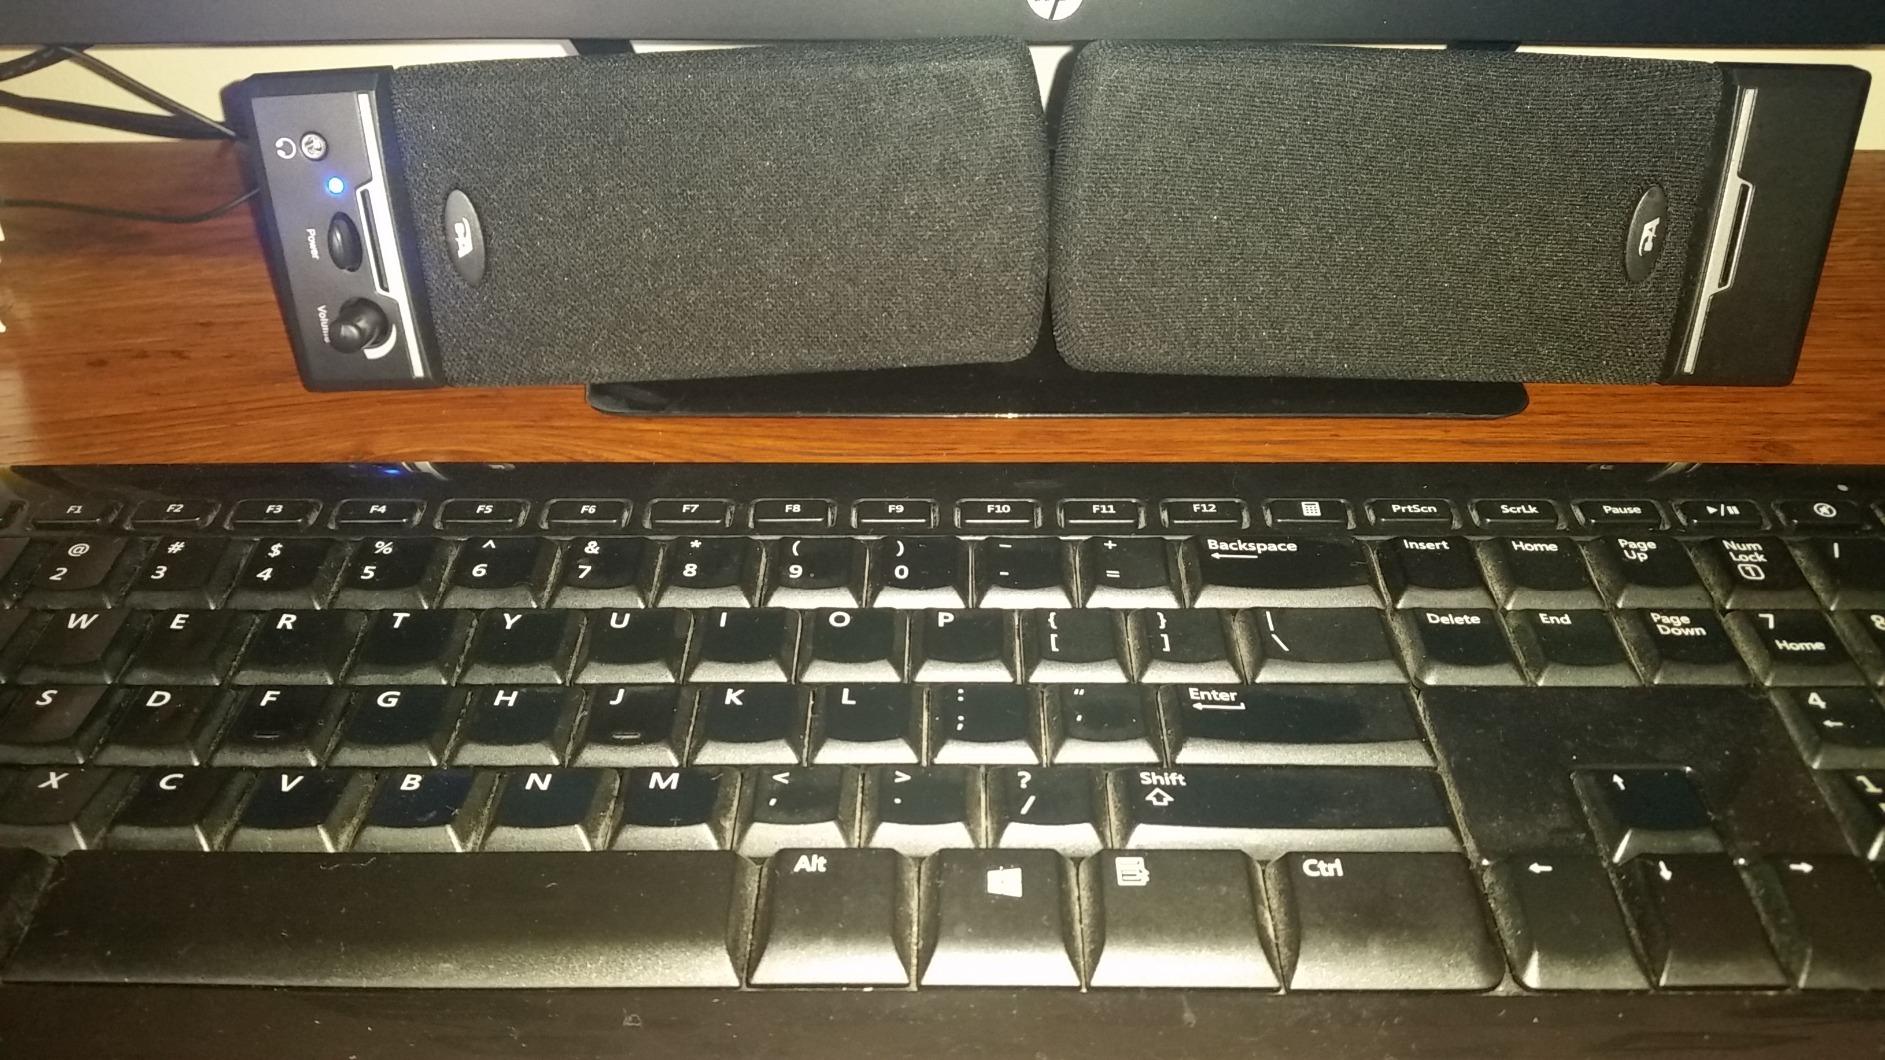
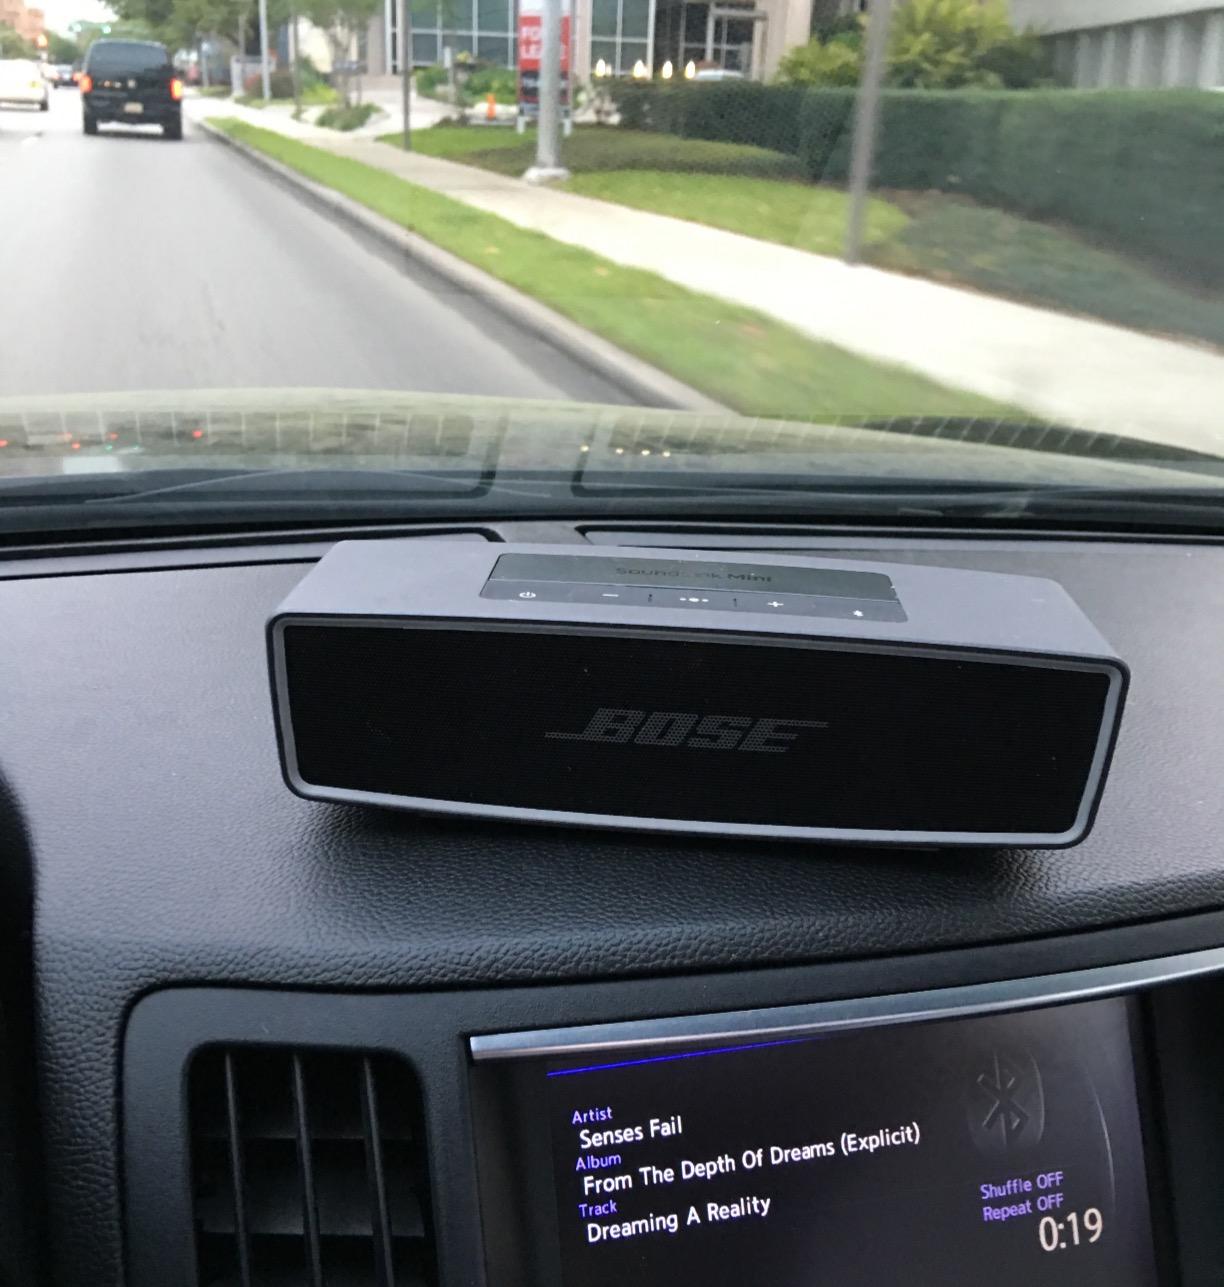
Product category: speaker
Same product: no